Huon-class minehunter

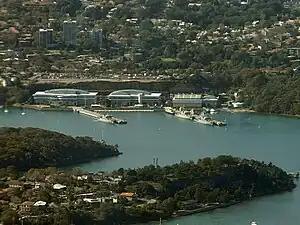
Aerial photograph of . Three "Huon"-class minehunters are among the vessels berthed at the base's wharves

Six "Huon"-class ships were built; all were named after famous Australian rivers (the names of which had been carried by previous RAN vessels). The hull of the lead ship, , was laid down during September 1994 at the Intermarine SpA Sarzana shipyard in Italy, and was transferred out to ADI's Newcastle facility as deck cargo, arriving on 31 August 1995. "Huon" was completed in Newcastle in 1999, and the other five ships were constructed completely at the Australian shipyard, with 69% Australian content in the project. All six were completed on schedule, with the last, , commissioning on 1 March 2003.